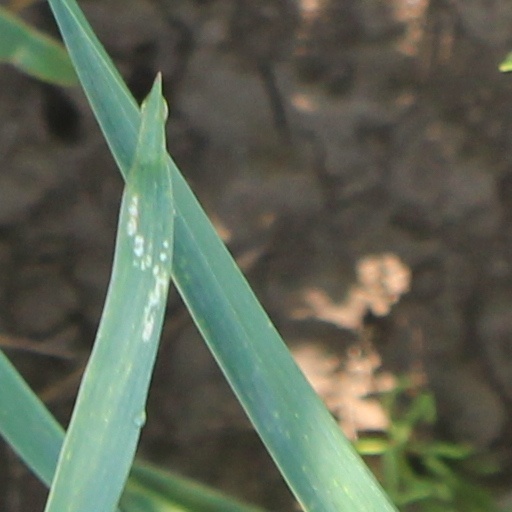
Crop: wheat